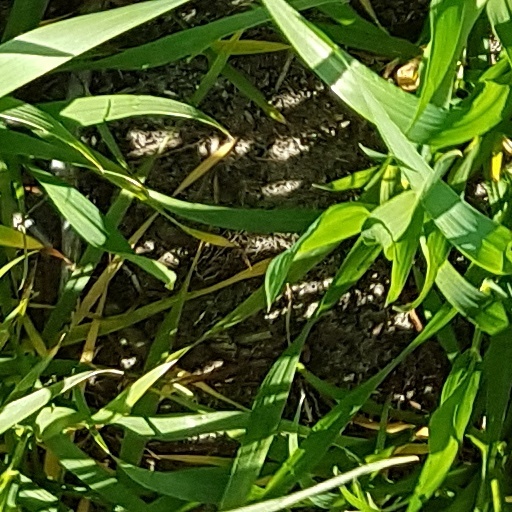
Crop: wheat